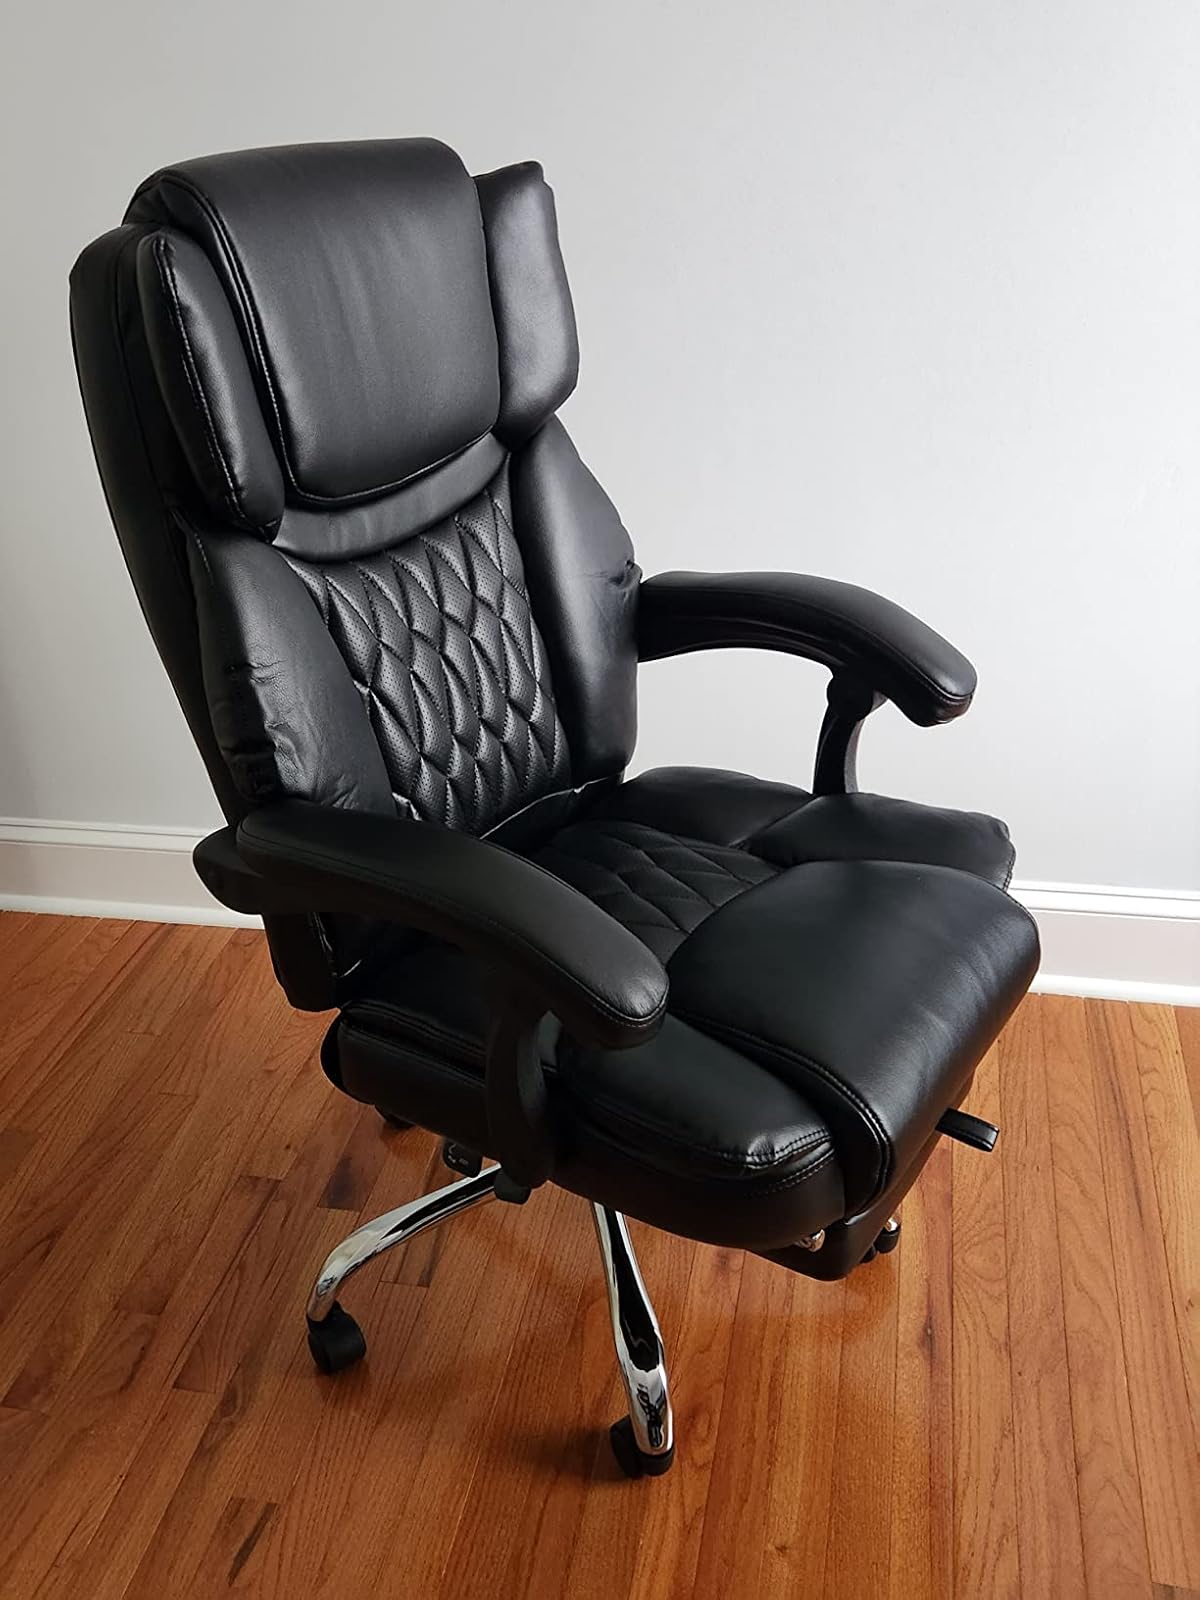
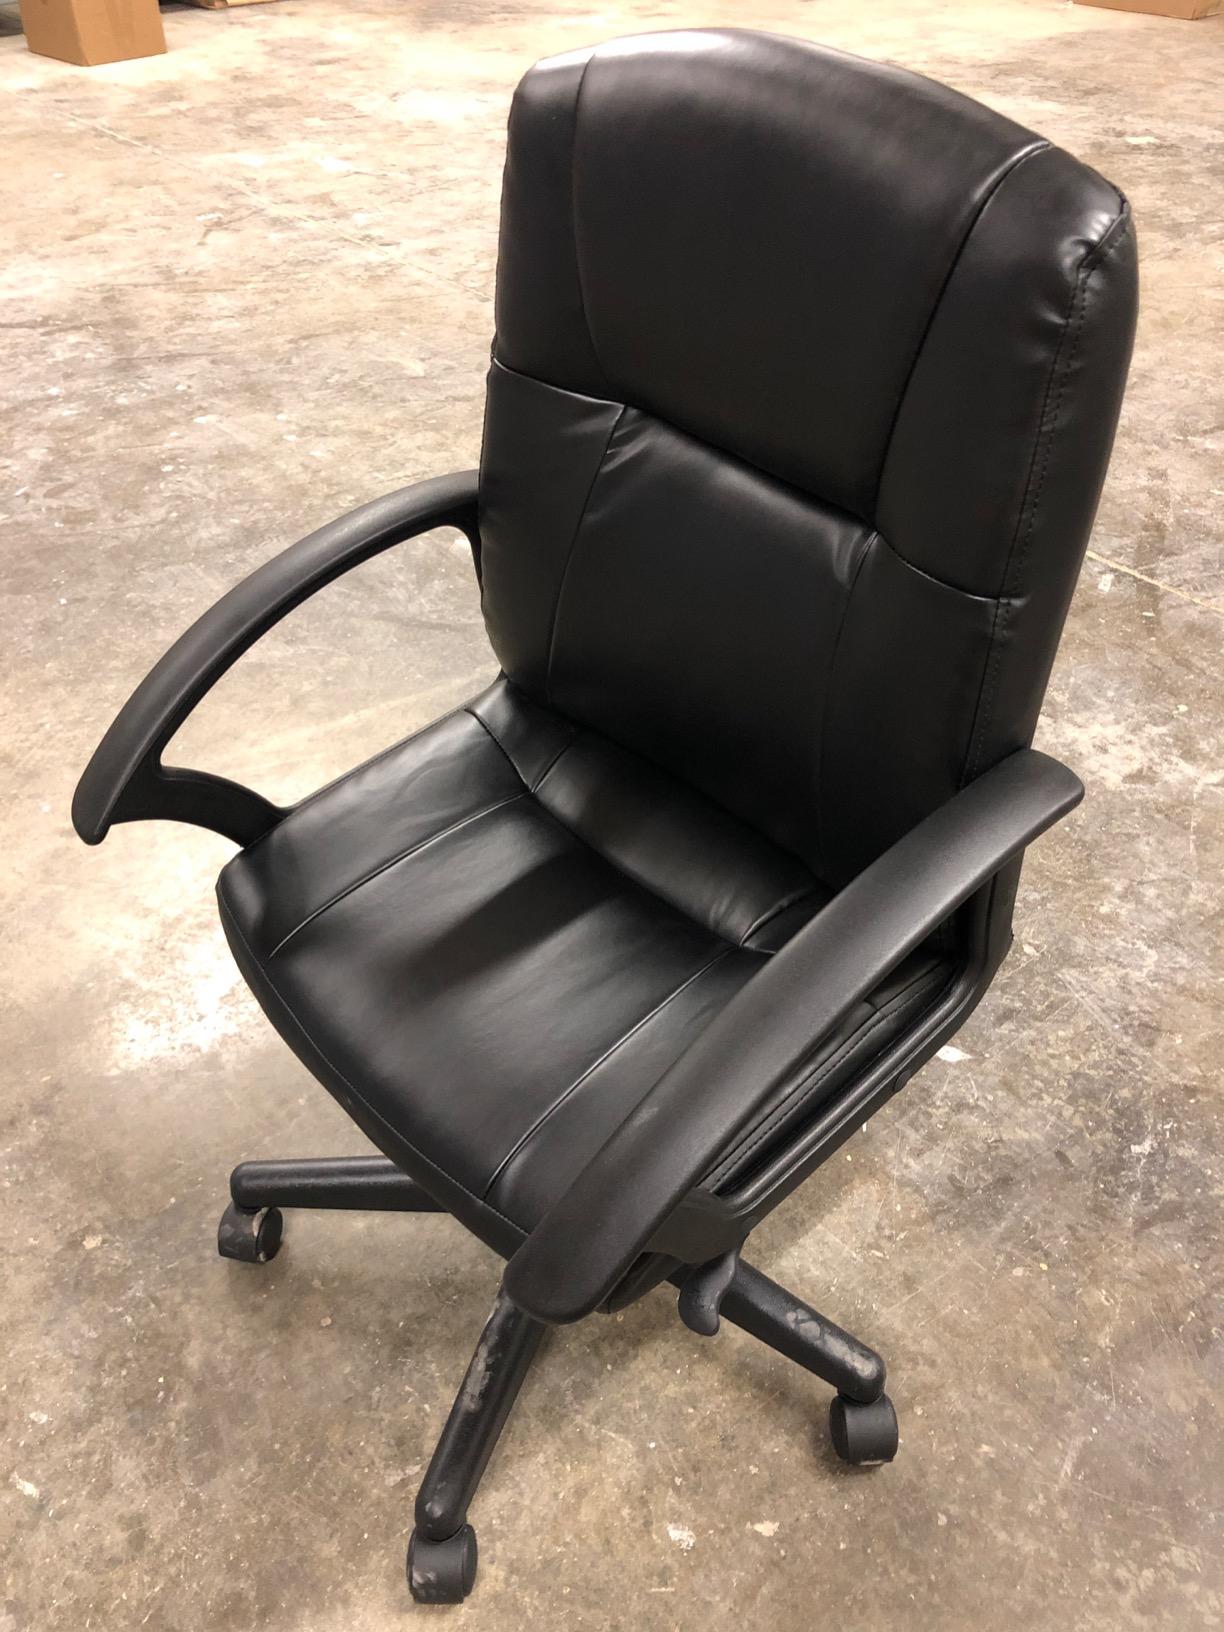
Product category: items_chair
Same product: no